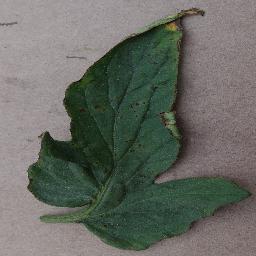
Label: Tomato___Bacterial_spot